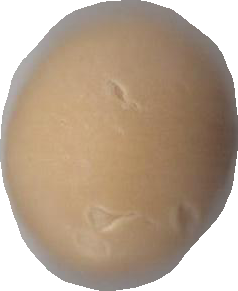
Variety: Grobogan